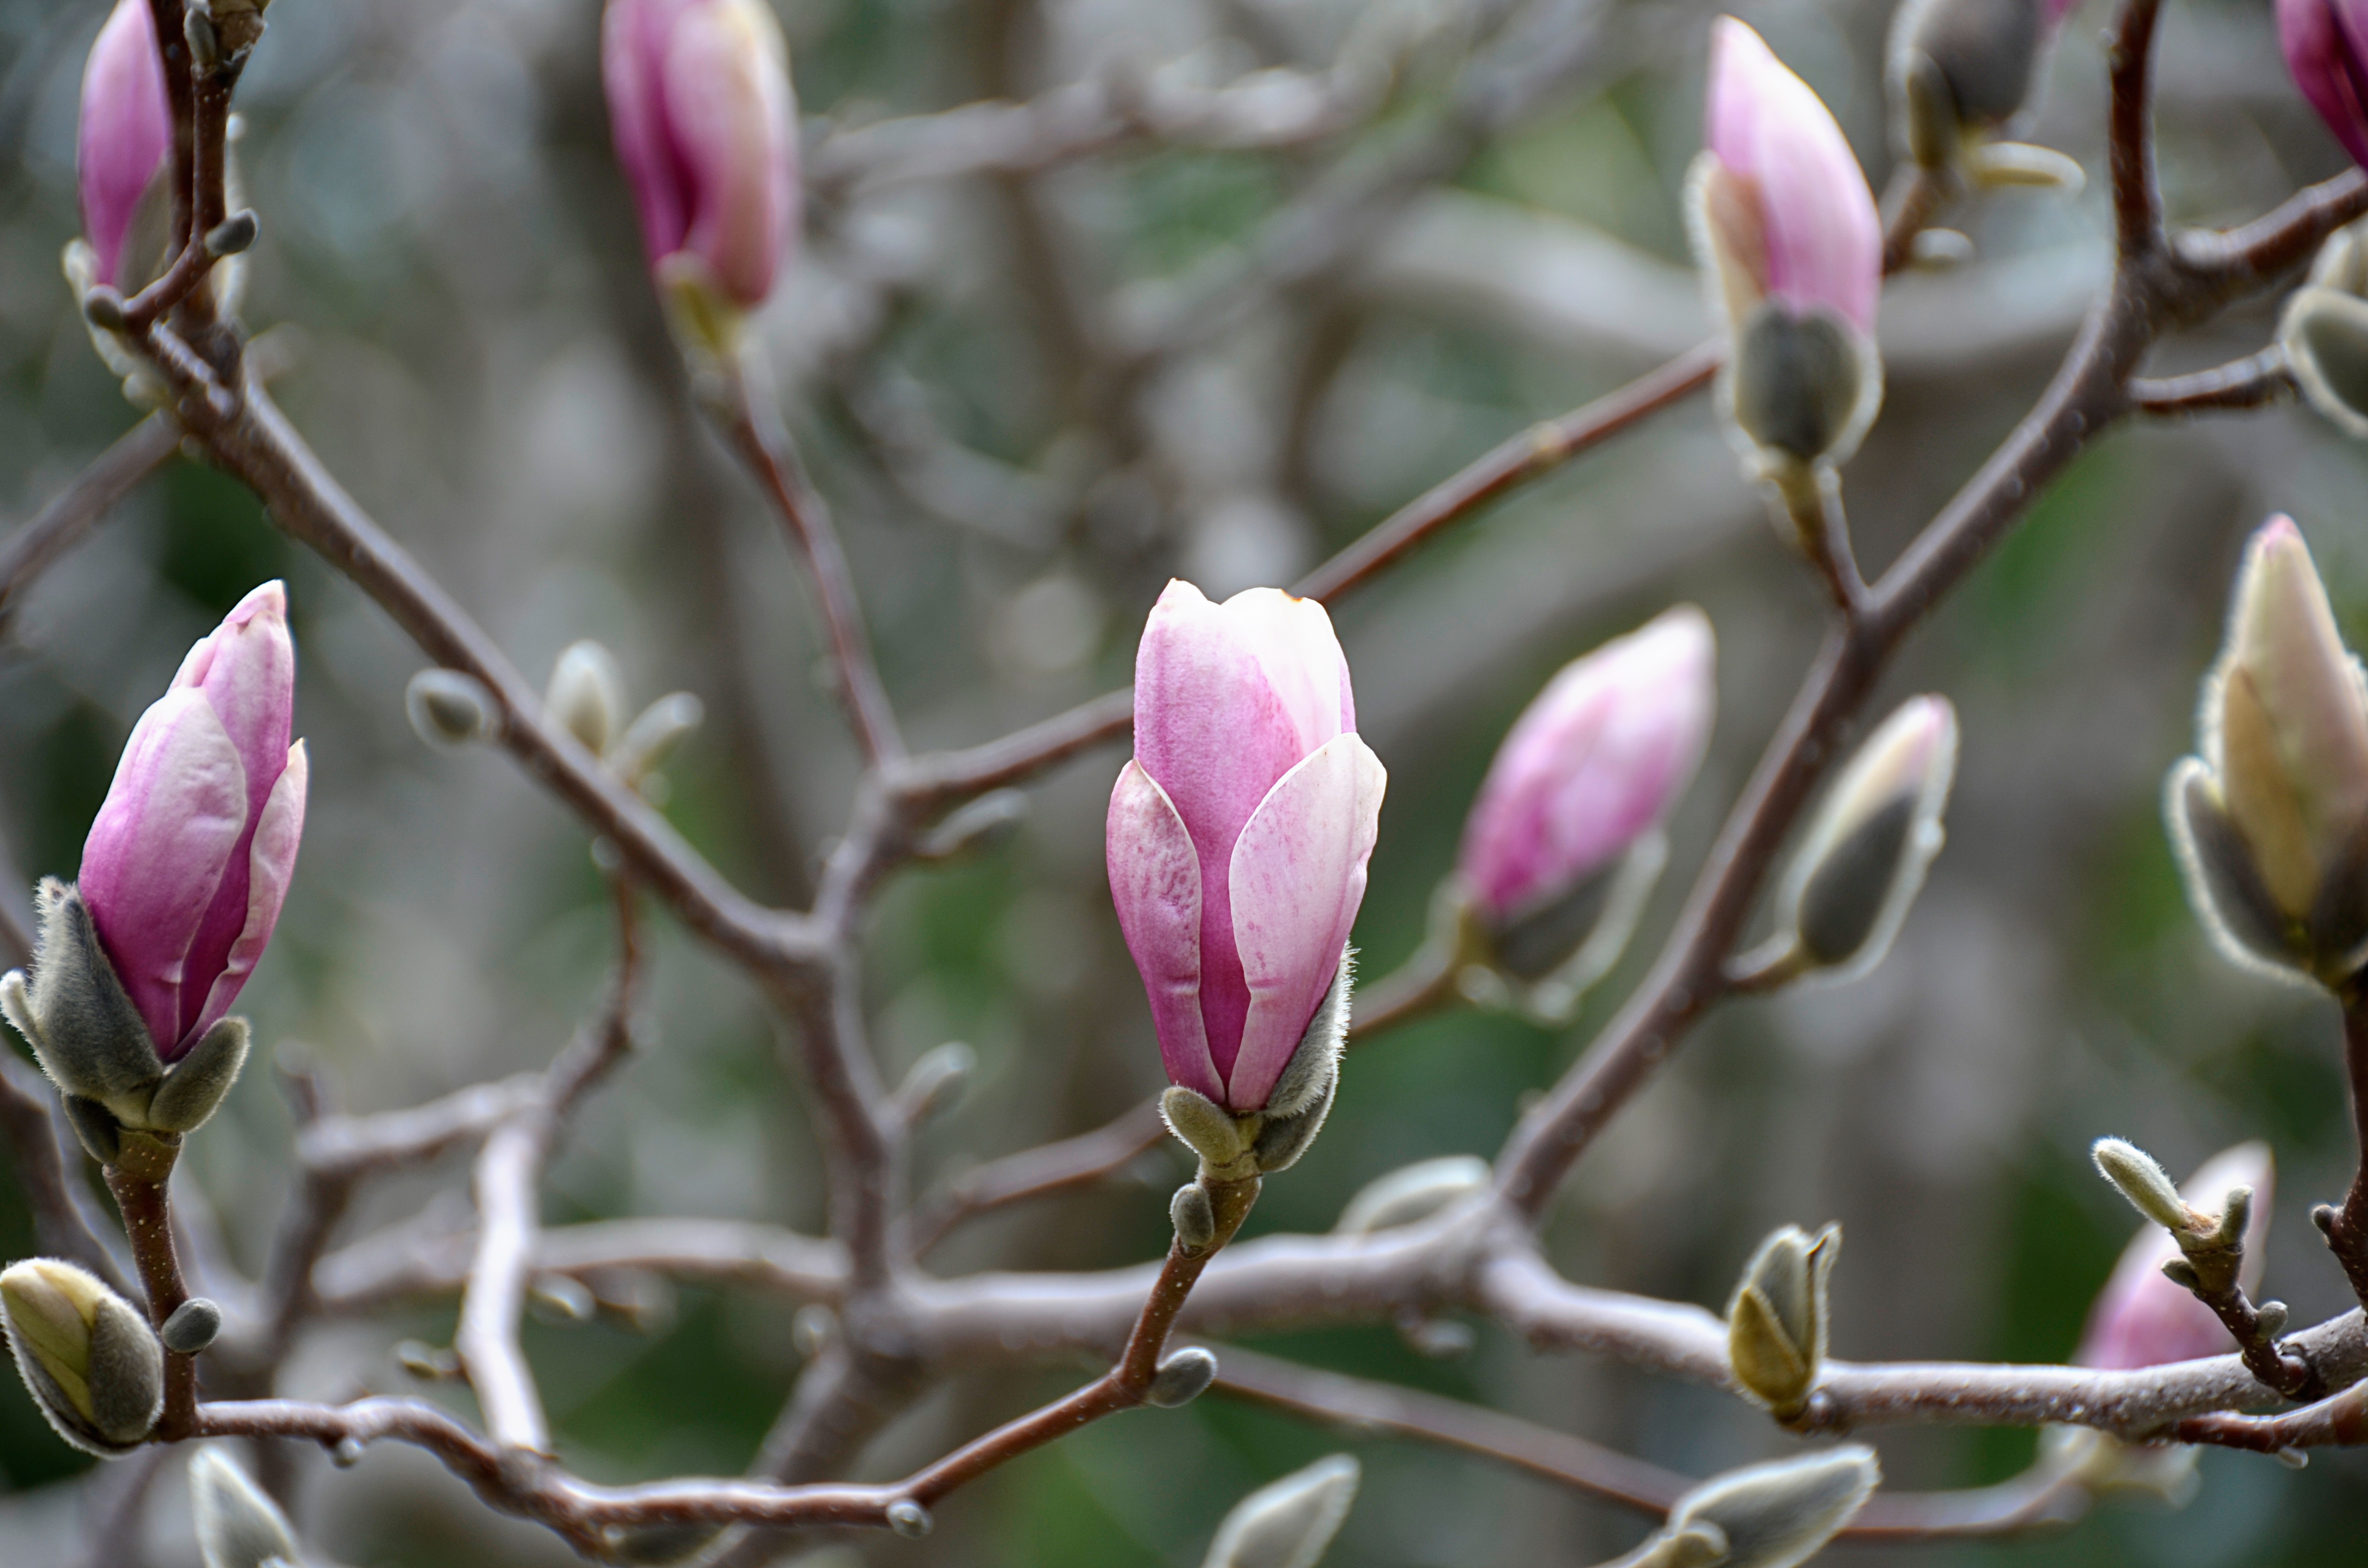
tree, nature, branch, blossom, plant, flower, petal, floral, spring, natural, botany, pink, flora, wildflower, shrub, magnolia, bud, macro photography, flowering plant, land plant, magnolia family